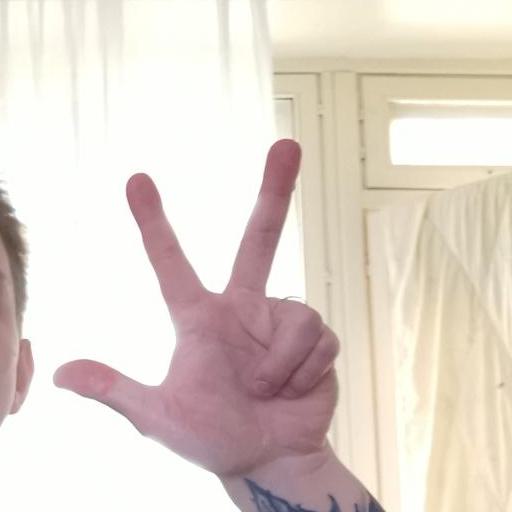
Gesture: three2